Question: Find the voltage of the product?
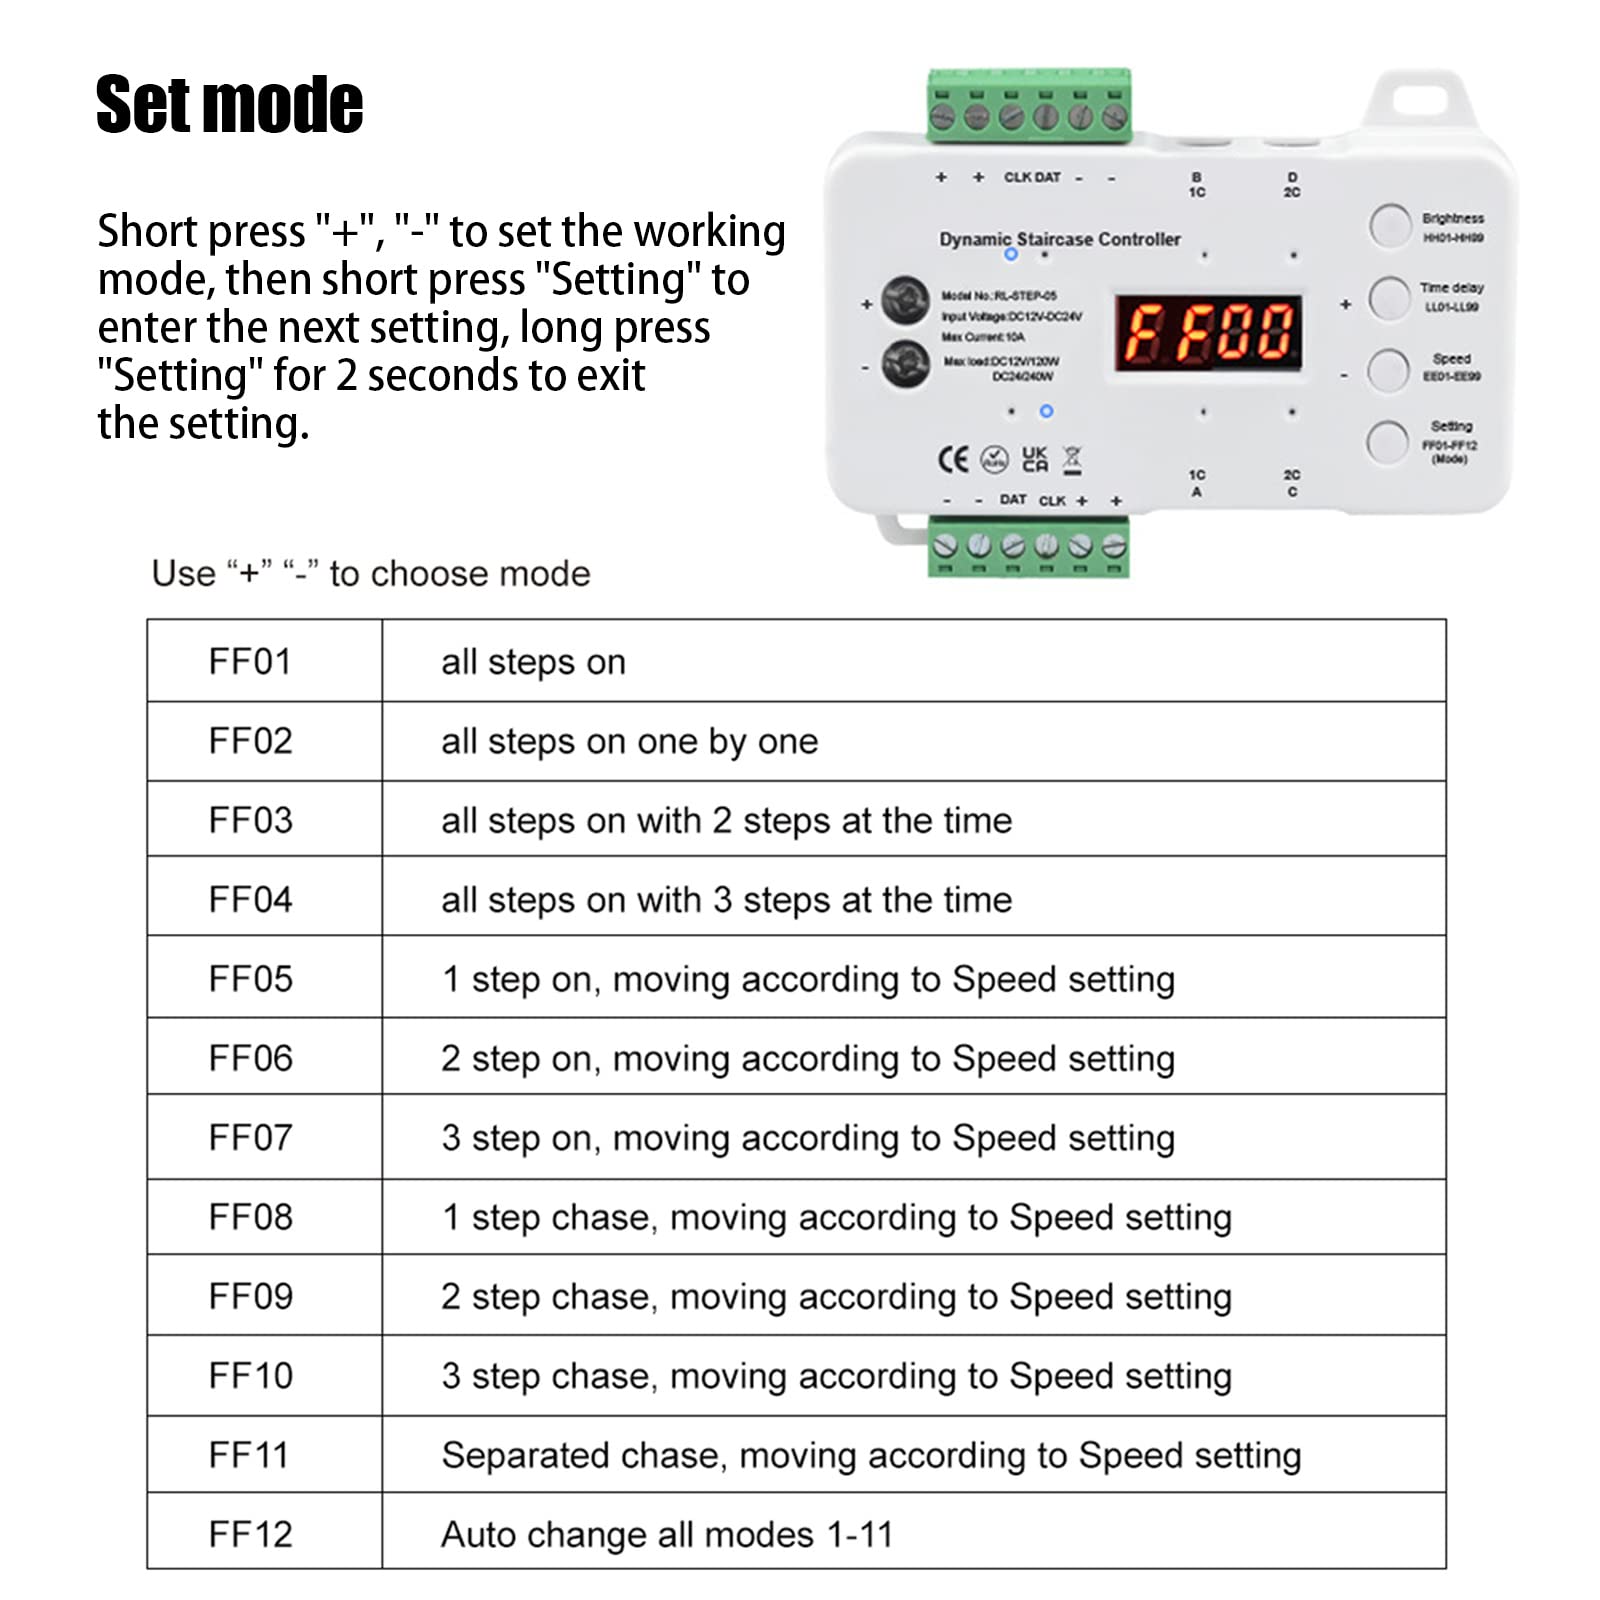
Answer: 12.0 volt